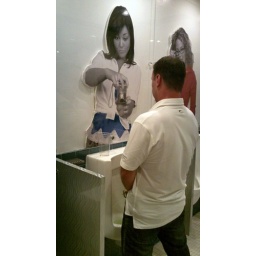
Mussleman in the hotel bar bathroom